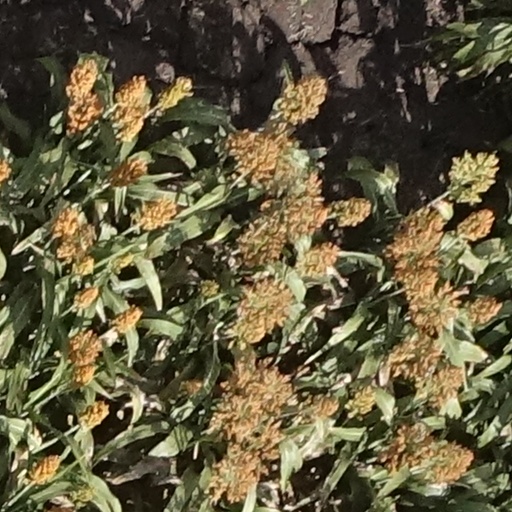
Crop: sorghum